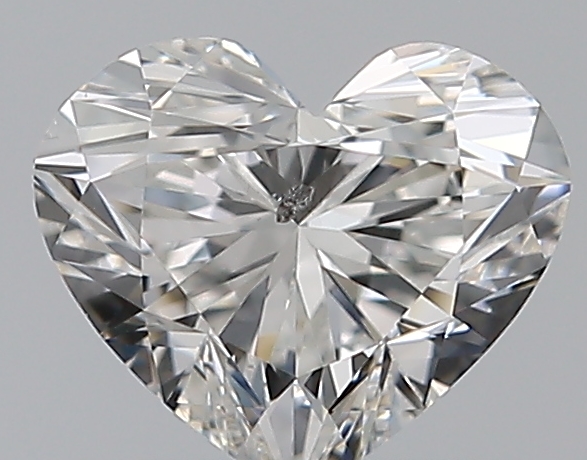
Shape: heart
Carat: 0.7
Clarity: SI2
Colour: F
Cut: EX
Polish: EX
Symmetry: EX
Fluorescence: N
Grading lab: GIA
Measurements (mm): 5.36 x 6.31 x 3.62